Sivan Arbel

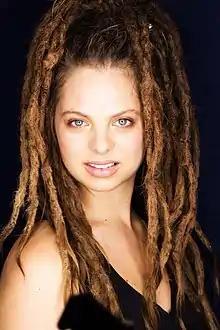

Sivan Arbel is a composer and arranger in jazz. Sivan has collaborated with a wide array of musicians such as Japanese band Ichimujin, Pandero player Tuliio Araujo, pianist Guy Mintus, as well as several dance projects.